Leopold Mozart

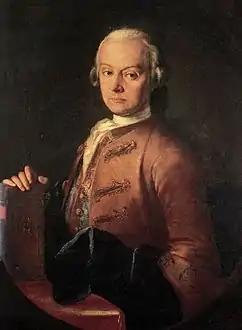
Leopold Mozart, about 1765

Johann Georg Leopold Mozart (November 14, 1719 – May 28, 1787) was a German composer, violinist, and music theorist. He is best known today as the father and teacher of Wolfgang Amadeus Mozart, and for his violin textbook "Versuch einer gründlichen Violinschule" (1756).